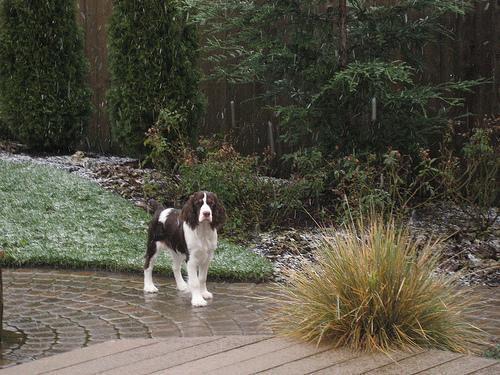
English_springer